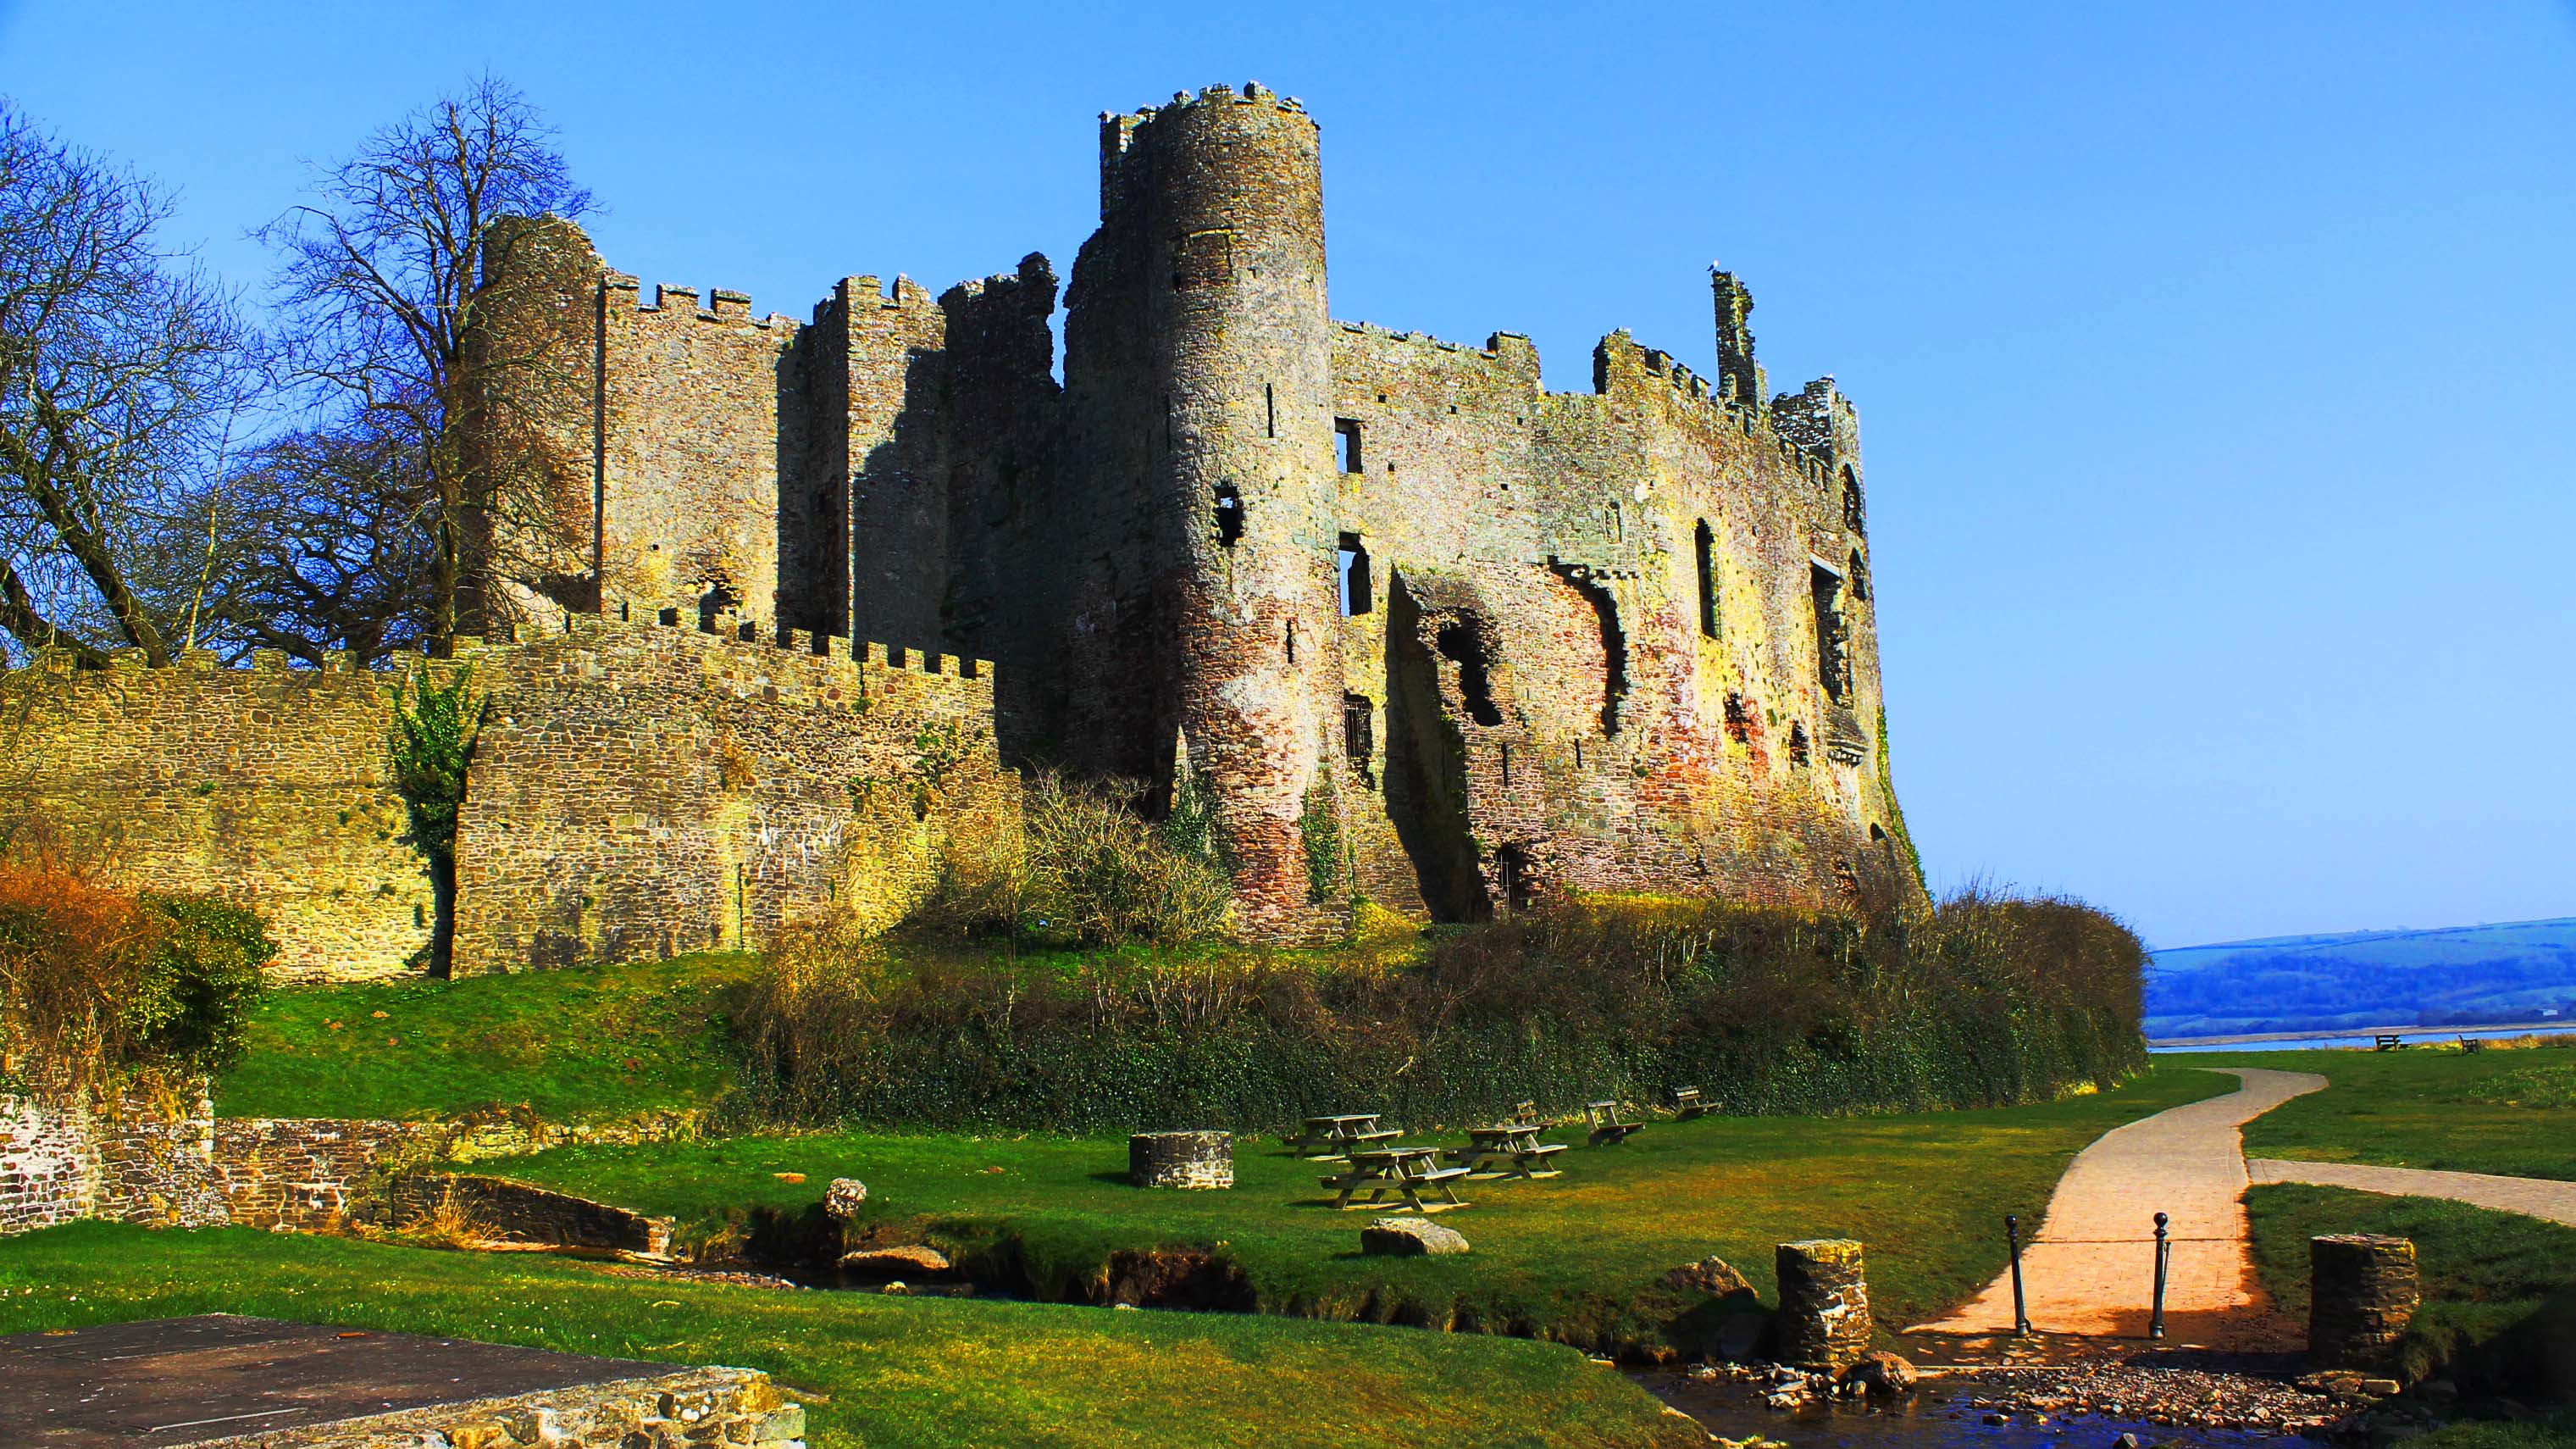
building, chateau, explore, castle, contrast, fortification, flickr, colour, wales, 2013, ruins, monastery, facebook, abbey, estate, dailyshoot, anawesomeshot, moat, dazzlingshot, vividandstriking, tumblr, leshaines, dylanthomas, laugharne, historic site